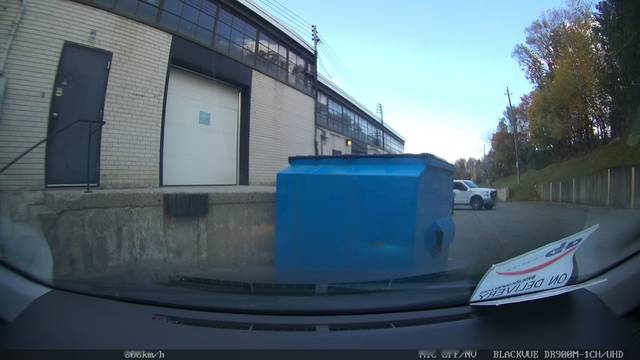
Region: Canada
Coordinates: 43.804, -79.414